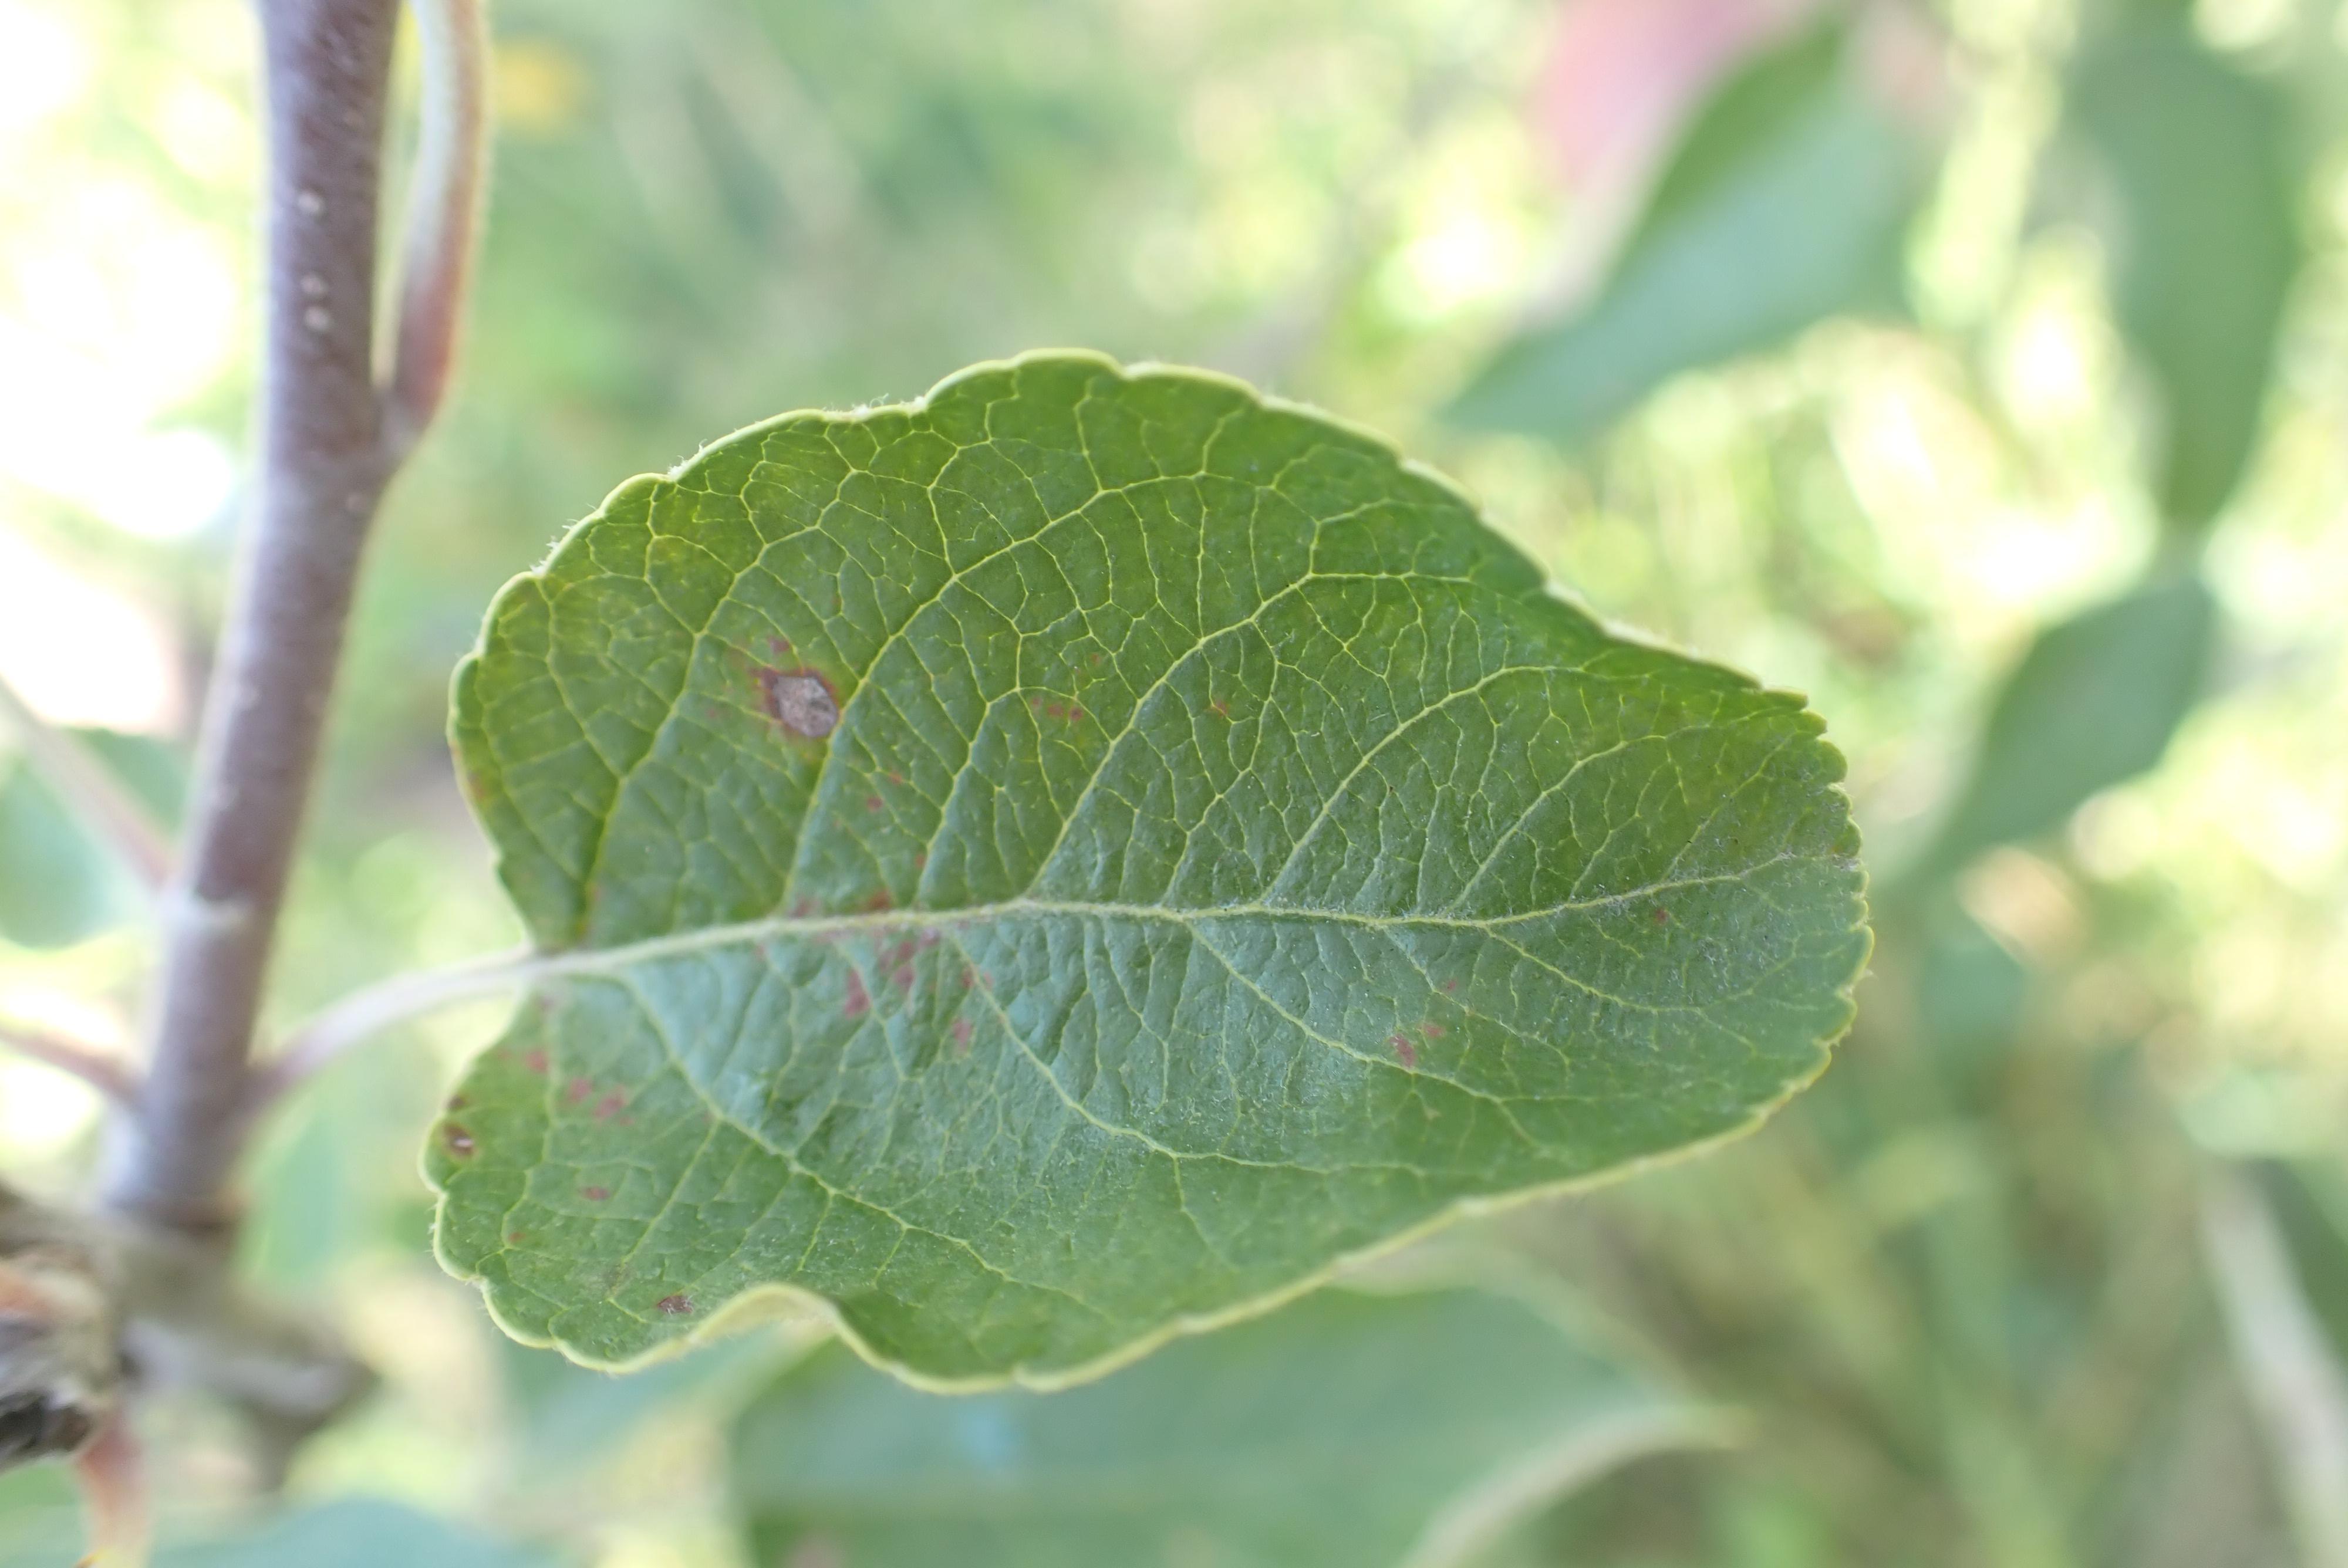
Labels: scab, frog_eye_leaf_spot